A. Philip Randolph

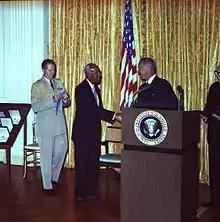
Randolph receiving the Presidential Medal of Freedom in 1964 from President Lyndon B. Johnson.

Through his success with the BSCP, Randolph emerged as one of the most visible spokespeople for African-American civil rights. He called shaping public opinion "the most powerful weapon in America" and by 1940 had become the face of the U.S. civil rights movement. A powerful bloc of conservative Southern Democratic whites in both houses of Congress implacably opposed any sort of civil rights legislation, so, like many other black leaders, Randolph tended to focus more on having Roosevelt issue executive orders favorable to civil rights than on lobbying Congress to pass civil rights legislation. In September 1940, at the annual BSCP convention in Harlem, Randolph urged the Roosevelt administration to have no discrimination in the Selective Training and Service Act, which was being debated in Congress at the time. First Lady Eleanor Roosevelt was a speaker at the convention, and through her, Randolph obtained a meeting at the White House with President Franklin D. Roosevelt on September 27, 1940. At the meeting, Roosevelt promised Randolph there would be no segregation in the military, saying he was sympathetic to the civil rights movement. Two weeks later, the War Department issued a statement saying "the policy of the War Department is not to intermingle colored and white enlisted personnel". Feeling betrayed, Randolph launched nationwide protests demanding the end of segregation in not only the military but also the industries that made weapons for it. At the time, the Roosevelt administration was gearing up to make the U.S. "the arsenal of democracy" by supplying a massive number of weapons to the United Kingdom and its allies that were fighting in World War II, and banning segregation in the defense-related industry would be a huge gain for the civil rights movement. Randolph told an aide: "I think we ought to have 10,000 Negros march down Pennsylvania Avenue...We shall not call upon our white friends to march with us. There are some things that Negros must do on their own".